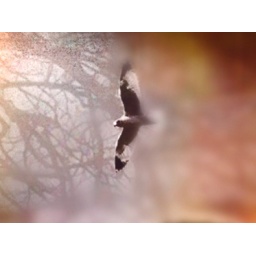
double exposure of bird at White Rock Lake with snow-covered trees in my neighborhood